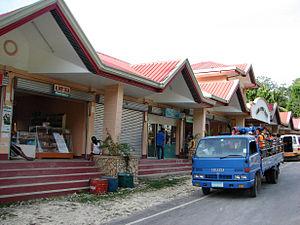
Corella est une municipalité de la province de Bohol, aux Philippines.